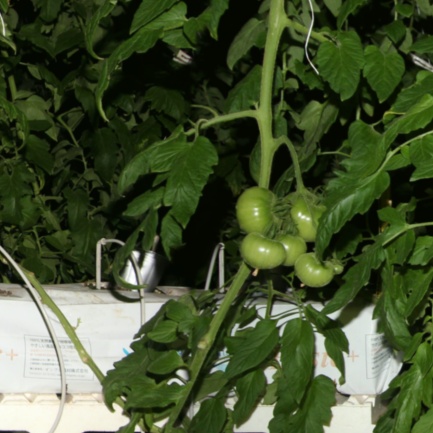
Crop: tomato